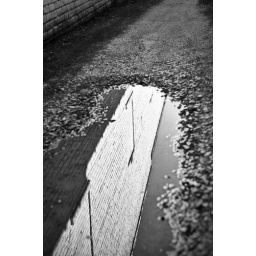
A high white wall reflected in a pool of water in a driveway